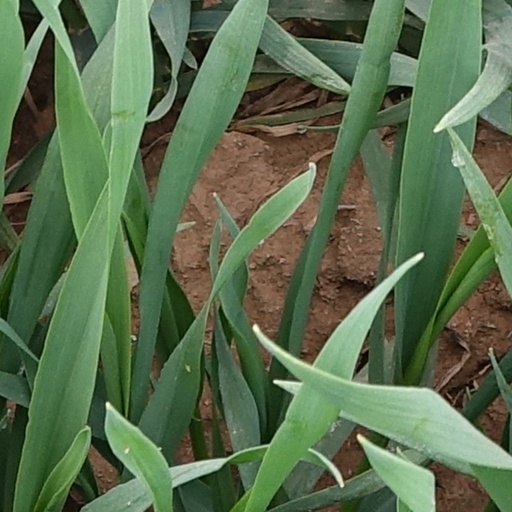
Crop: wheat